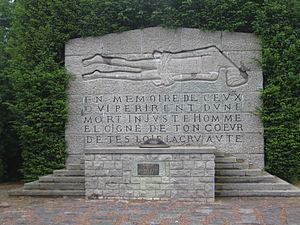
Tertre des Massacrés à Ascq
Le Mémorial Ascq 1944 est un musée commémorant le massacre d'Ascq d'avril 1944. Il est situé dans le quartier d'Ascq, à Villeneuve-d'Ascq.
Xavier Arsène-Henry, né le 10 mai 1919 à Bordeaux et mort le 19 juin 2009 à Paris, est un architecte et urbaniste français. Militant du mouvement moderne, il a contribué tant au plan conceptuel qu'opérationnel, à l'industrialisation du bâtiment et à la politique des grands ensembles. Toutefois, son héritage en la matière est fortement critiqué de nos jours par plusieurs spécialistes d'urbanisme et d'architecture.
Le massacre d'Ascq est un massacre commis pendant la Seconde Guerre mondiale dans le village français d'Ascq par des troupes de la Waffen SS.